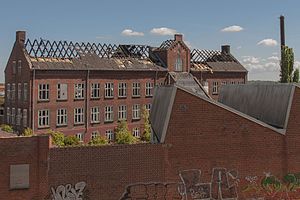
Voss (virksomhed)
Voss tidligere fabriksbygninger i Fredericia efter en brand, som fandt sted søndag den 7. juni 2015 [1]
Voss-fabrikken i Fredericia, Danmark, efter brand, som fandt sted søndag den 7. juni 2015
Ernst Voss Fabrik A/S, senere blot Voss og nu Voss-Electrolux, er en dansk metalvarefabrik og jernstøberi i Fredericia, der nu indgår nu som et varemærke under Electrolux, som overtog Voss i 1980.